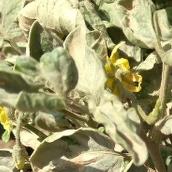
Crop: Tomato
Condition: virosis-d